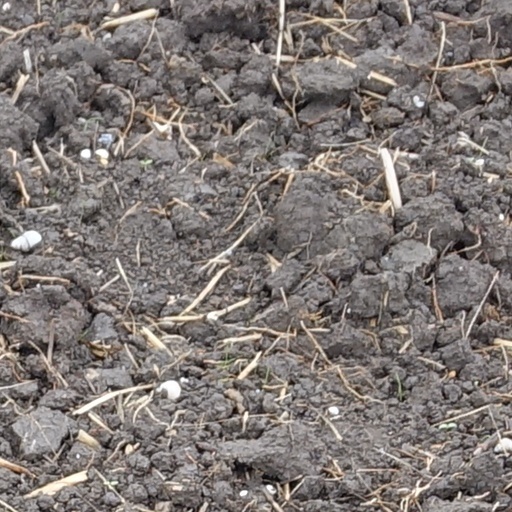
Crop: wheat